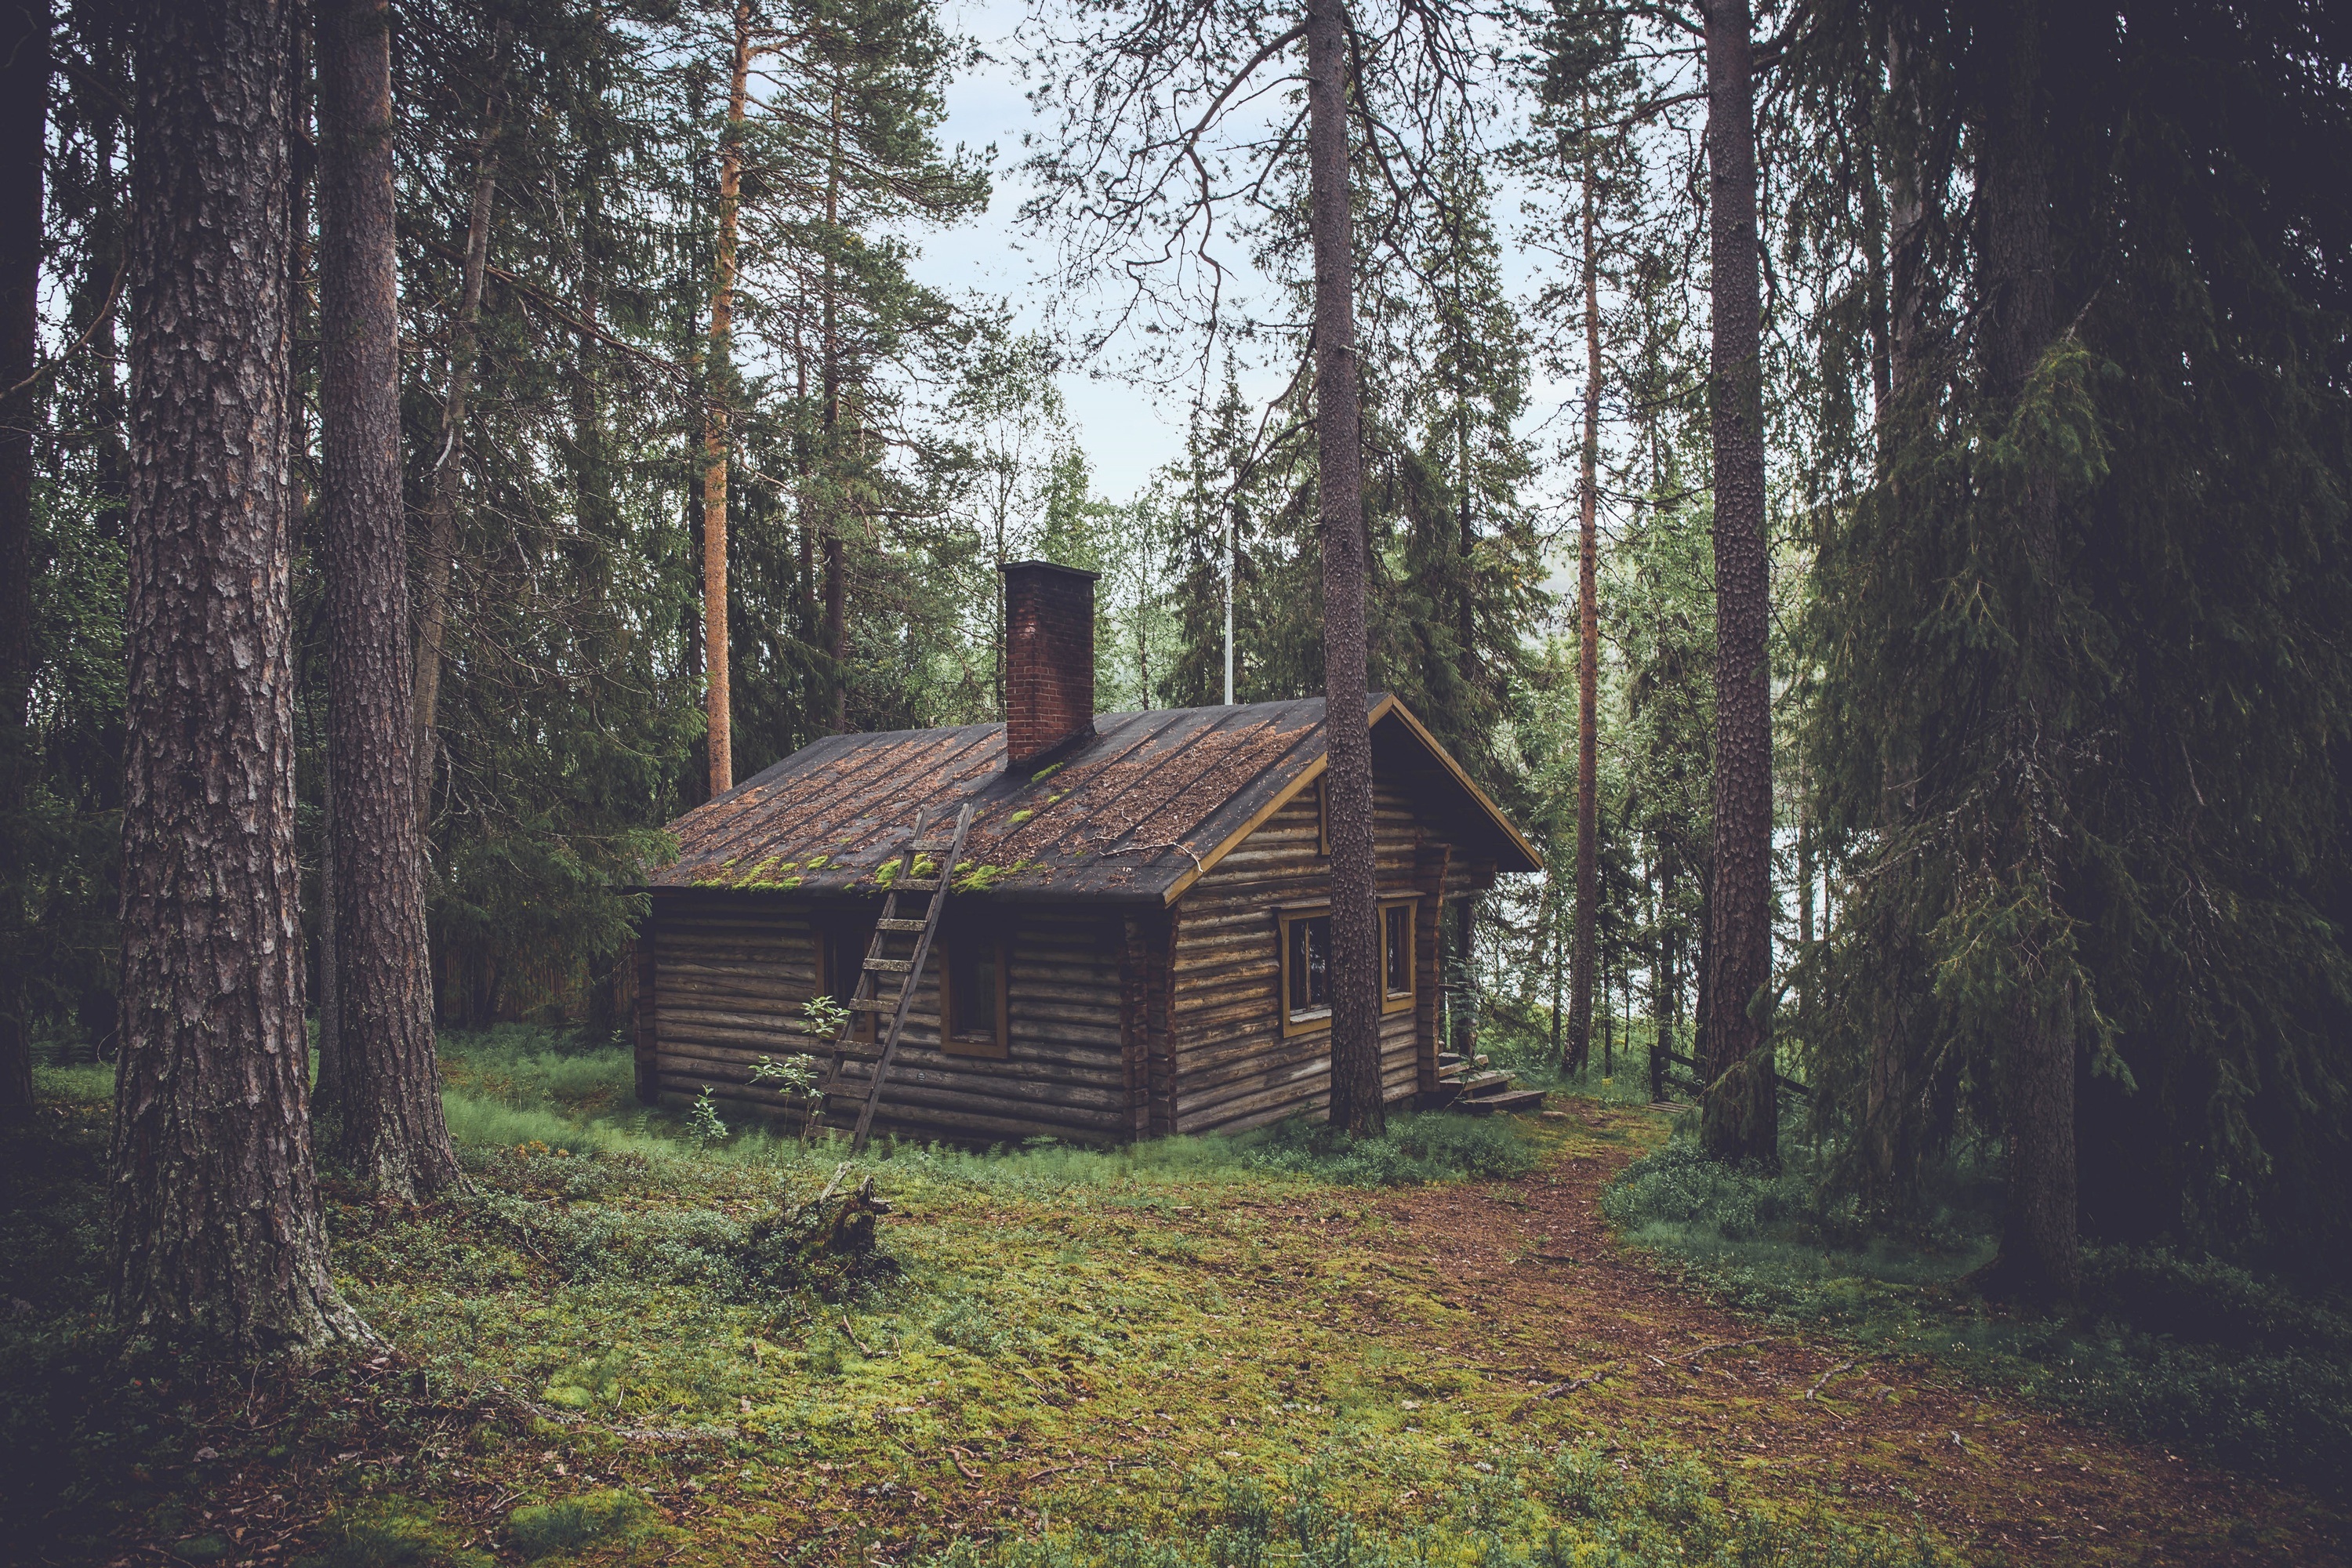
tree, nature, forest, outdoor, wilderness, wood, house, building, hut, pine, shack, jungle, cabin, cottage, autumn, woodland, log cabin, habitat, rural area, seclusion, natural environment